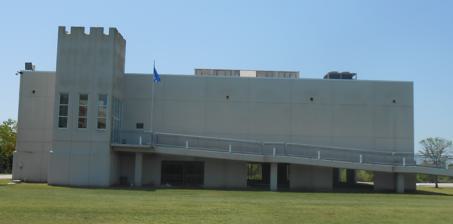
Building: Inouye Marksmanship Center
Country: United States of America
Year built: 2006
Inouye Marksmanship Center Location Charleston, South Carolina Coordinates 32°47′48″N 79°57′50″W / 32.796625°N 79.964024°W / 32.796625; -79.964024 Owner The Citadel Type Shooting range Construction Built 2006 Construction cost $3.2 million The Inouye Marksmanship Center is a 12,000 square foot shooting range located on the campus of The Citadel in Charleston, South Carolina .  It is home to NCAA Division I The Citadel Bulldogs rifle team, as well as the club pistol team, The Citadel's ROTC programs, and the South Carolina National Guard . The range is named for Senator Daniel Inouye , who secured federal funding for the facility in 2002. The facility hosted the 2017 Southern Conference rifle championships, as well as the annual Southeastern Air Rifle Conference championships from 2012–2016, and will host the 2018 NCAA Rifle Championships . References